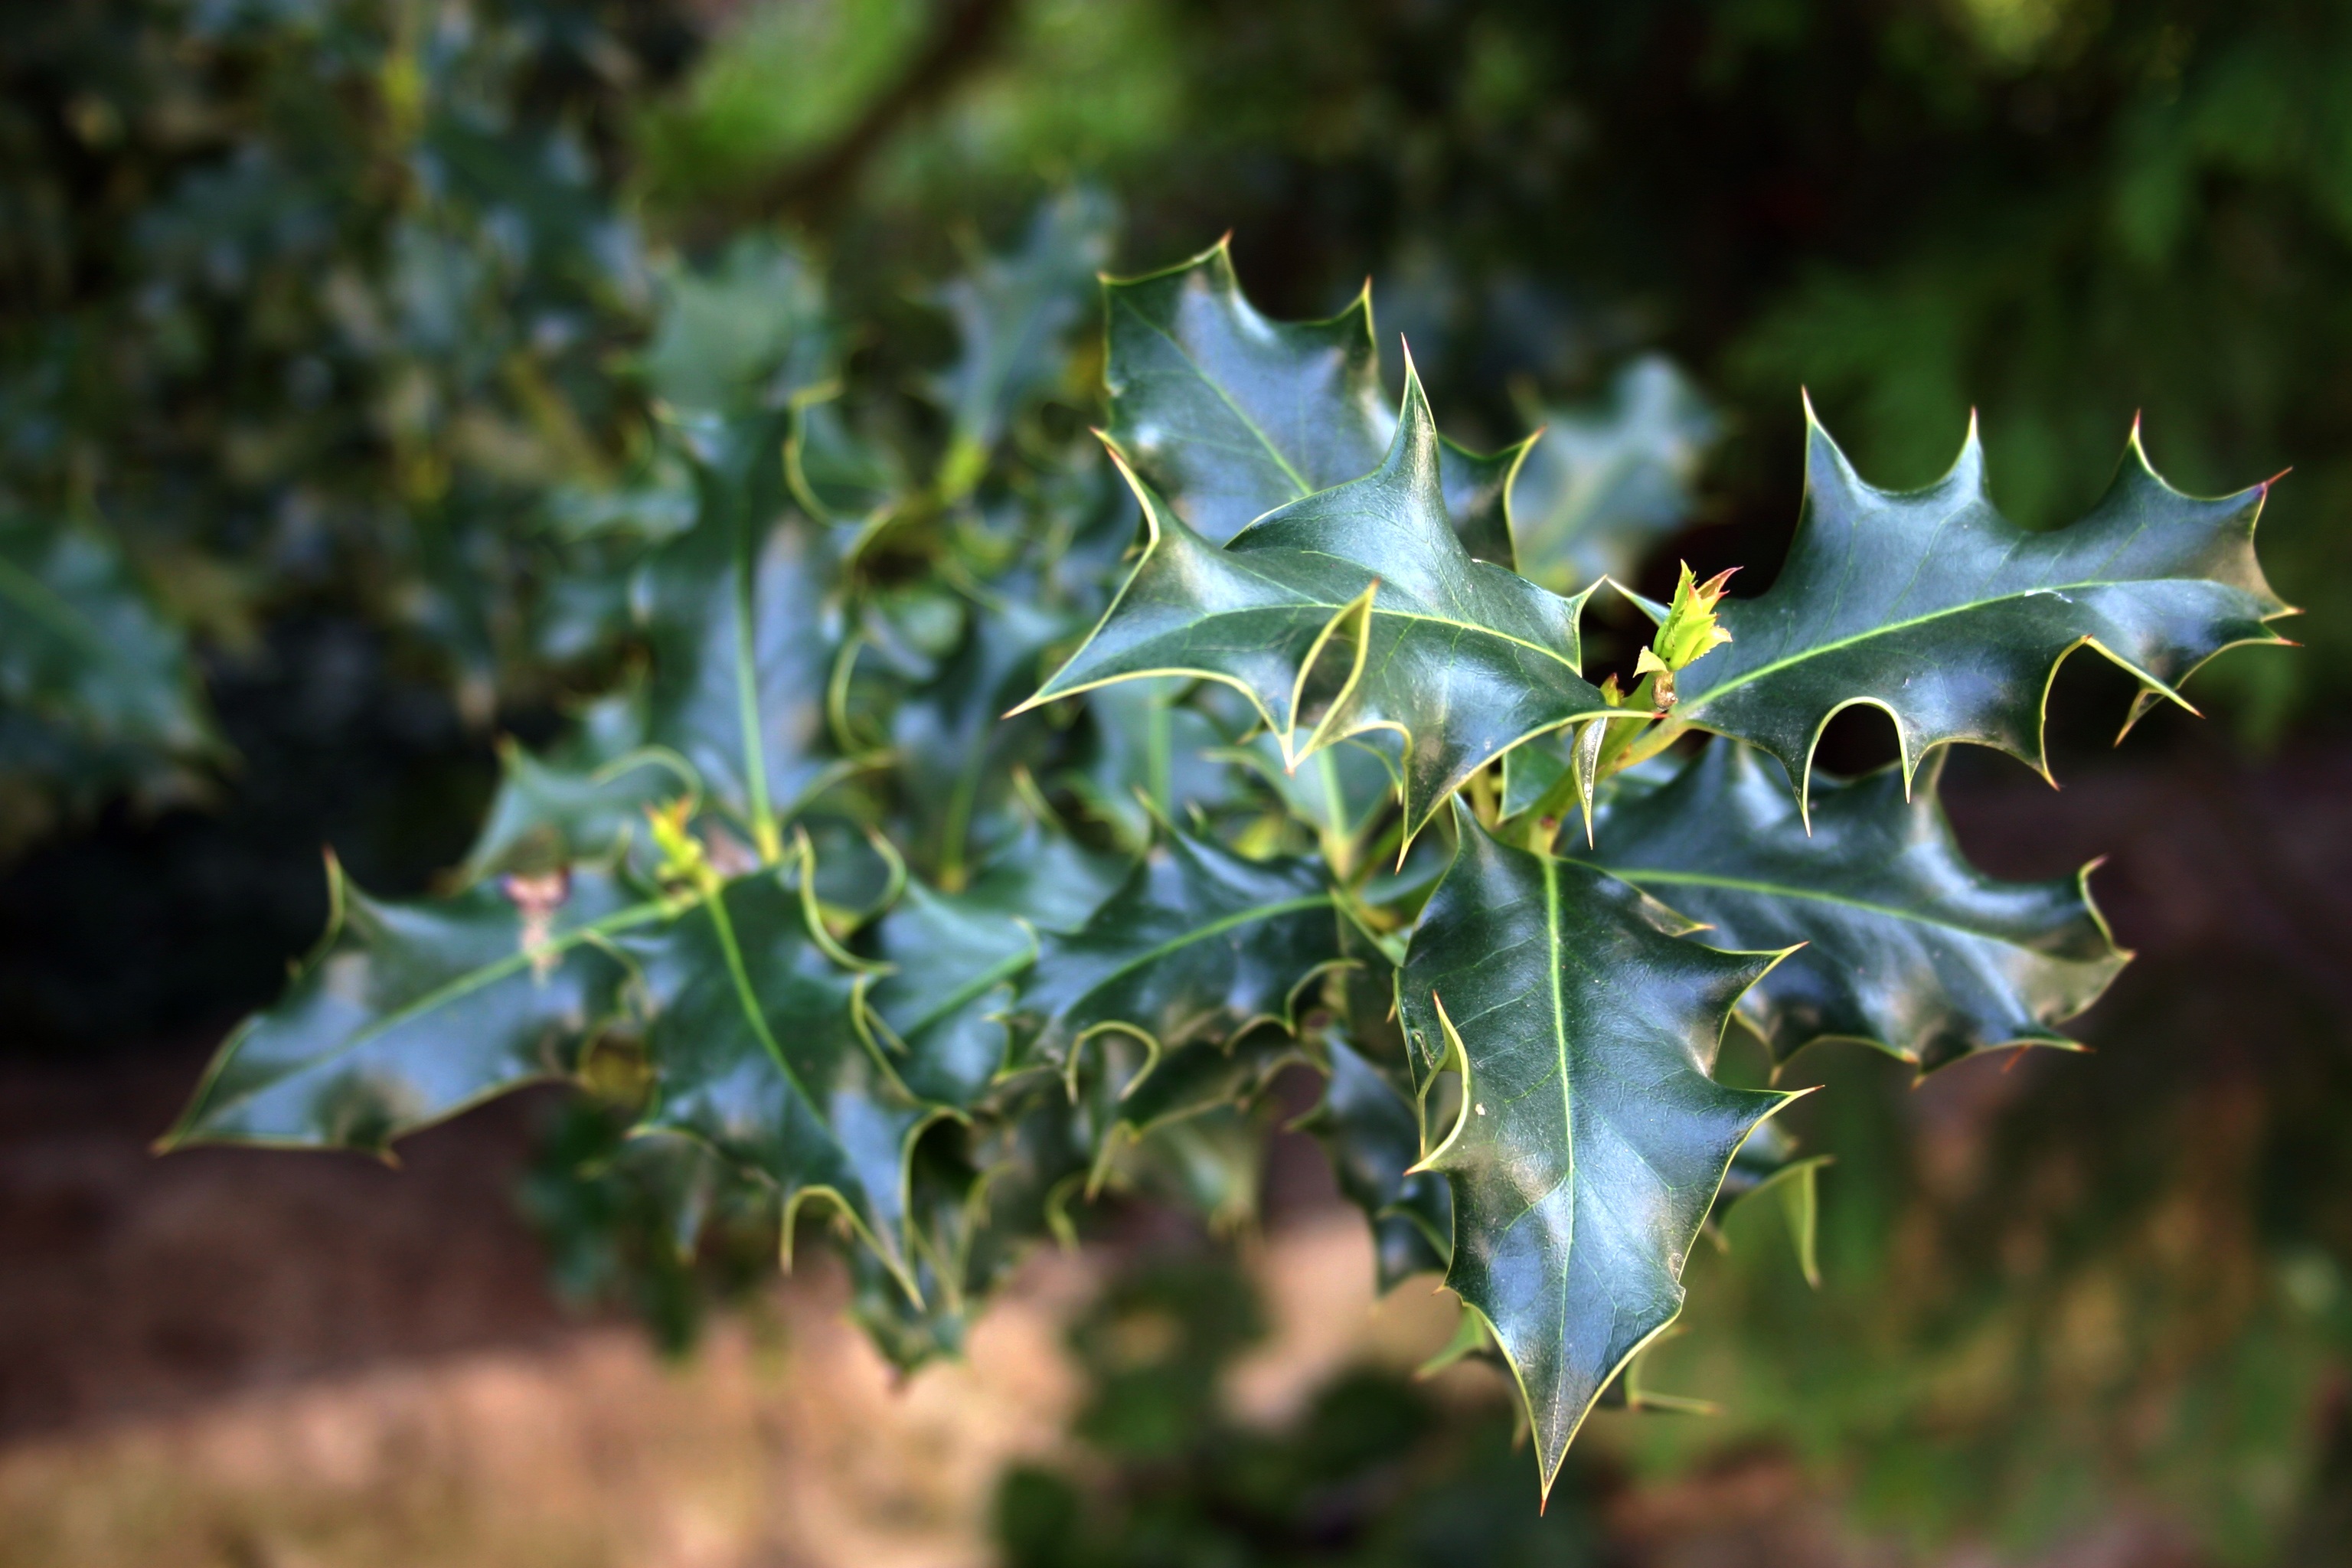
tree, nature, branch, prickly, plant, sunlight, leaf, flower, green, autumn, botany, flora, season, maple tree, maple leaf, holly, shrub, deciduous, oak, woodland, flowering plant, woody plant, land plant, aquifoliaceae, aquifoliales